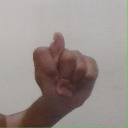
अक्षर: ट